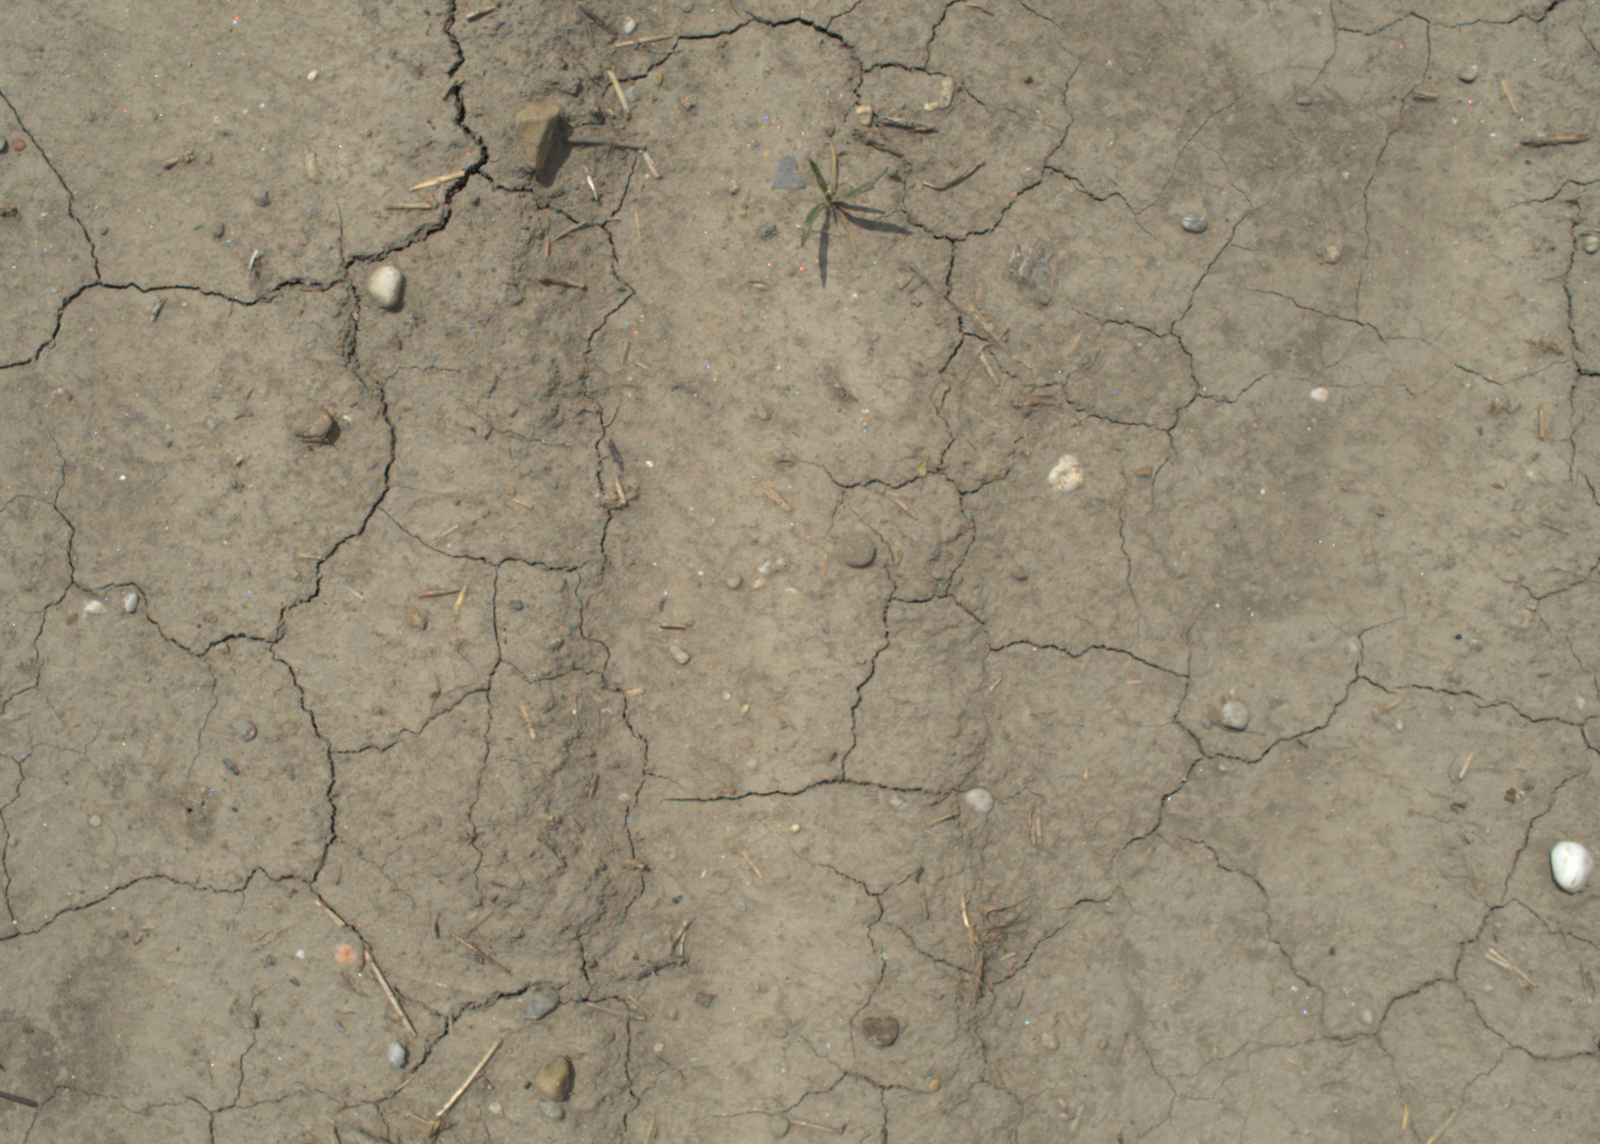
Capture date: 21.07.2021 12:42:38
Weather: mixed
Wind: medium
Seeding date: 08.06.2021
Plant canopy height (mm): 962